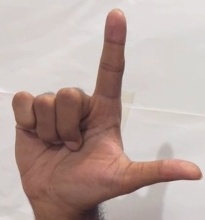
ASL sign: L